Waldensians

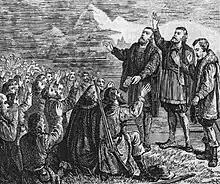
"The Vaudois taking their oath". Anonymous illustration published in 1886.

After the French Revolution, the Waldenses of Piedmont were assured liberty of conscience and, in 1848, the ruler of Savoy, King Charles Albert of Sardinia, granted them civil rights.